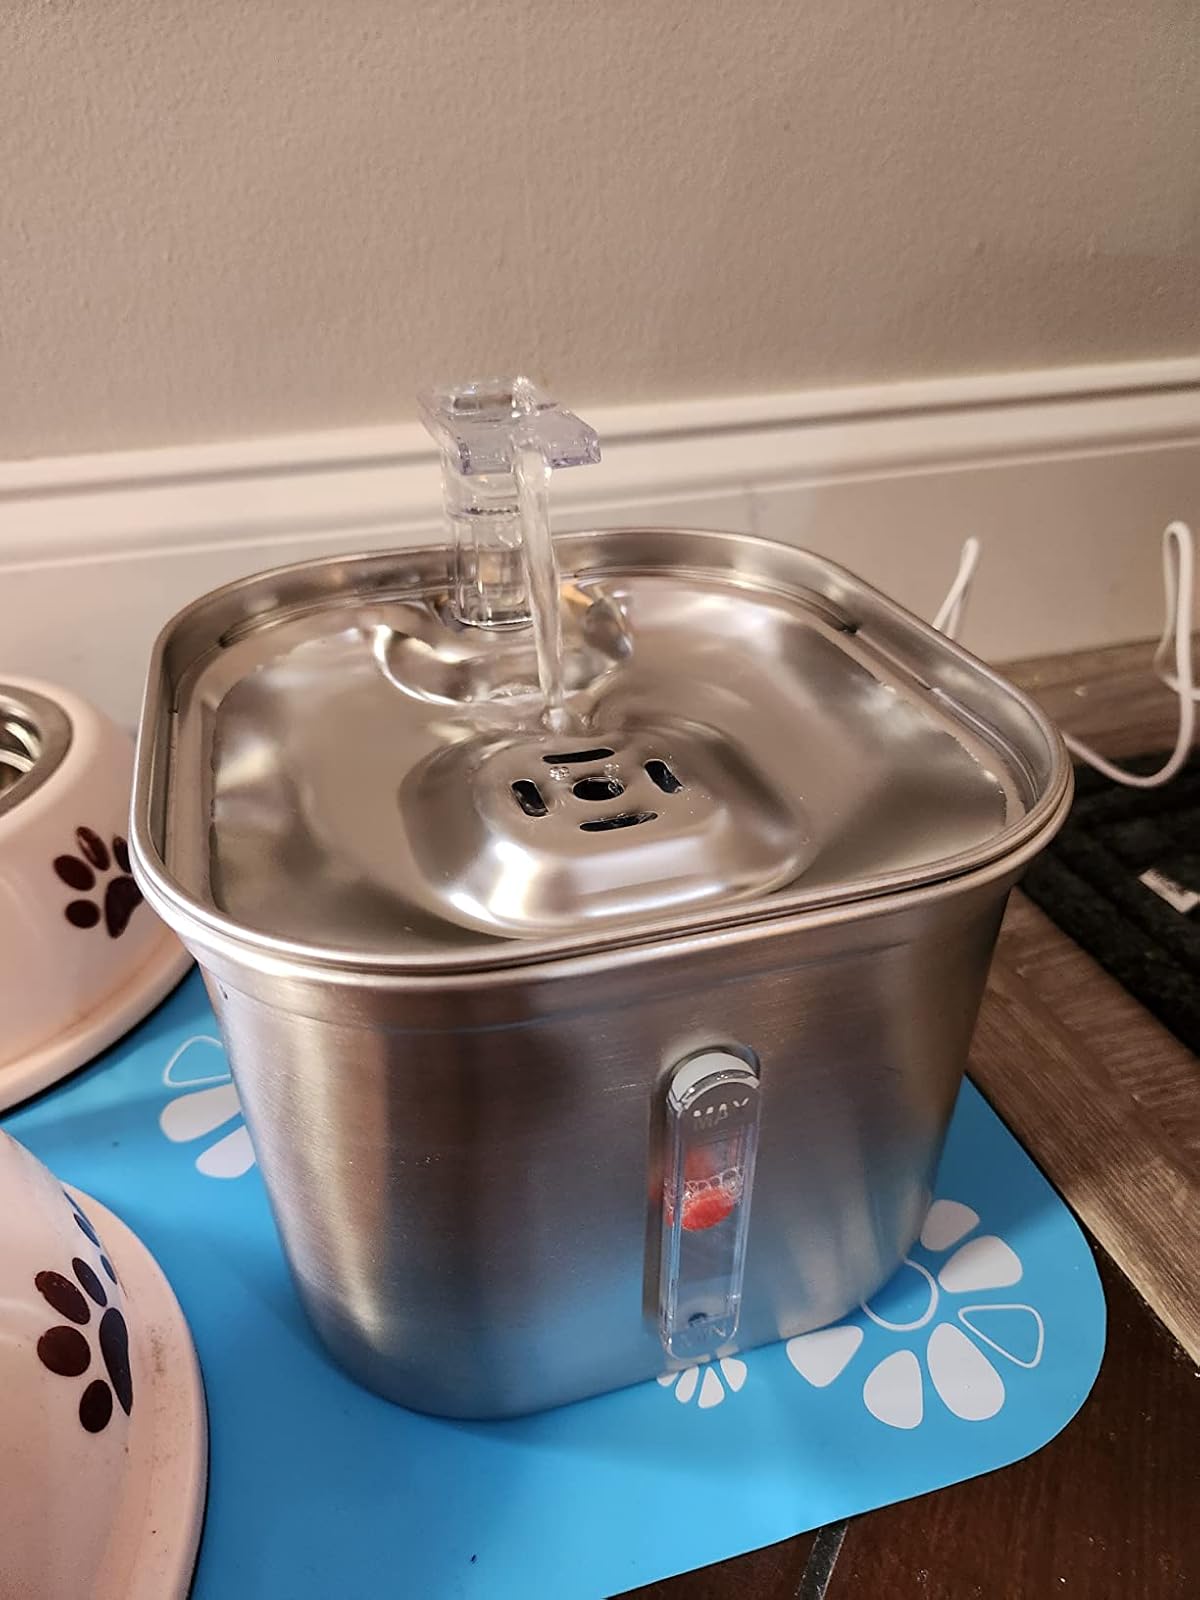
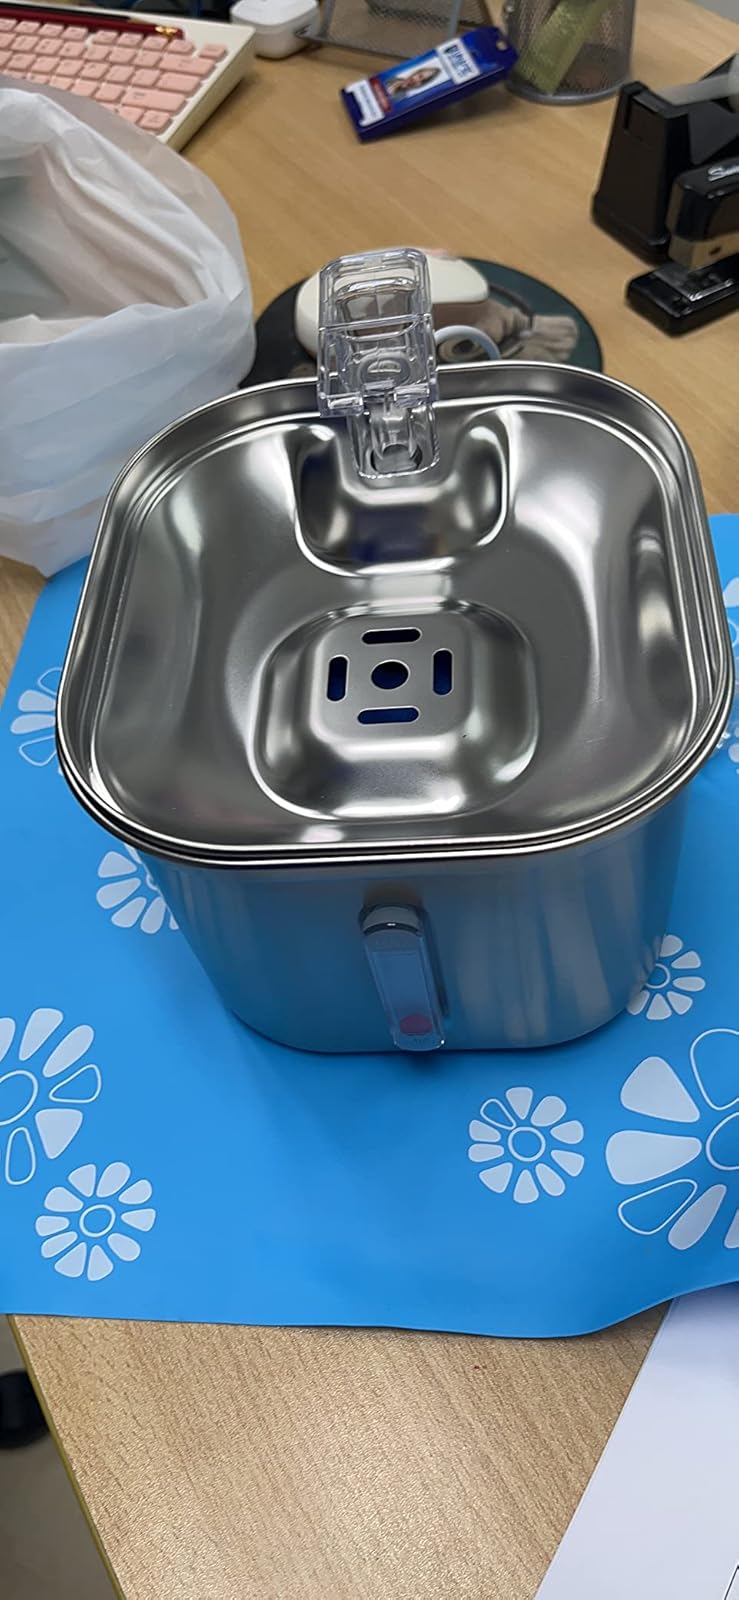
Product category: items_bowl
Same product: yes